Typhoon Rusa

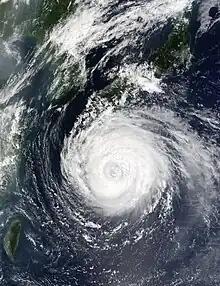
Rusa near the Ryukyu Islands on August 29

Although damage was heaviest in South Korea, Typhoon Rusa first affected Japan. The threat from the storm prompted Okinawa's government to cancel a disaster drill for the island. On the island, high seas from Rusa left two United States marines missing; a later news report included the two missing as storm-related fatalities. In the Amami Islands, Rusa destroyed six houses, forcing 38 people to evacuate. The storm left 20,000 people without power and cancelled several flights. Winds reached in Nomozaki, Nagasaki. Rains fell for seven days in the country, peaking at in Tokushima Prefecture. The heaviest of the precipitation fell in Nara Prefecture, where a station reported in one hour. At least 275 houses were flooded, and 137 houses were damaged. During its passage, Rusa injured 12 people, 4 seriously. The typhoon also produced light rain and high seas along the coast of Taiwan.